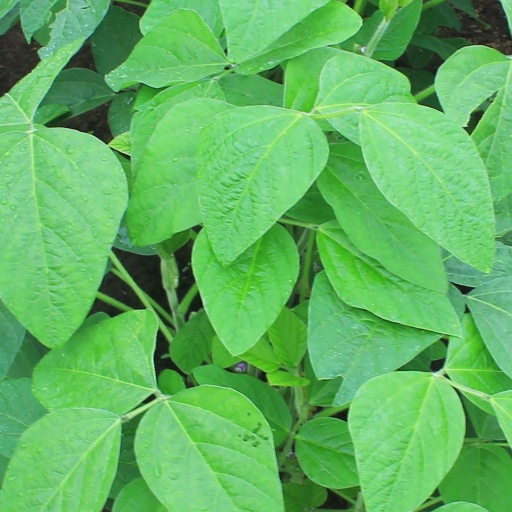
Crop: soybean